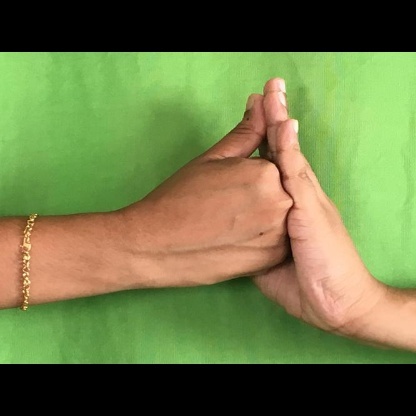
Mudra: Shanka